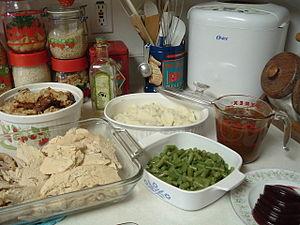
Les restes sont les aliments non consommés à la fin d'un repas lorsque tous les convives ont fini de manger. Les déchets alimentaires considérés comme non-comestibles ne sont pas considérés comme des restes, mais plutôt comme des déchets, toutes les portions comestibles restantes constituent les restes proprement dits.